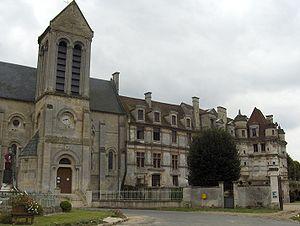
Ambleville est une commune française située dans le département du Val-d'Oise en région Île-de-France. Ses habitants sont les Amblevillois.